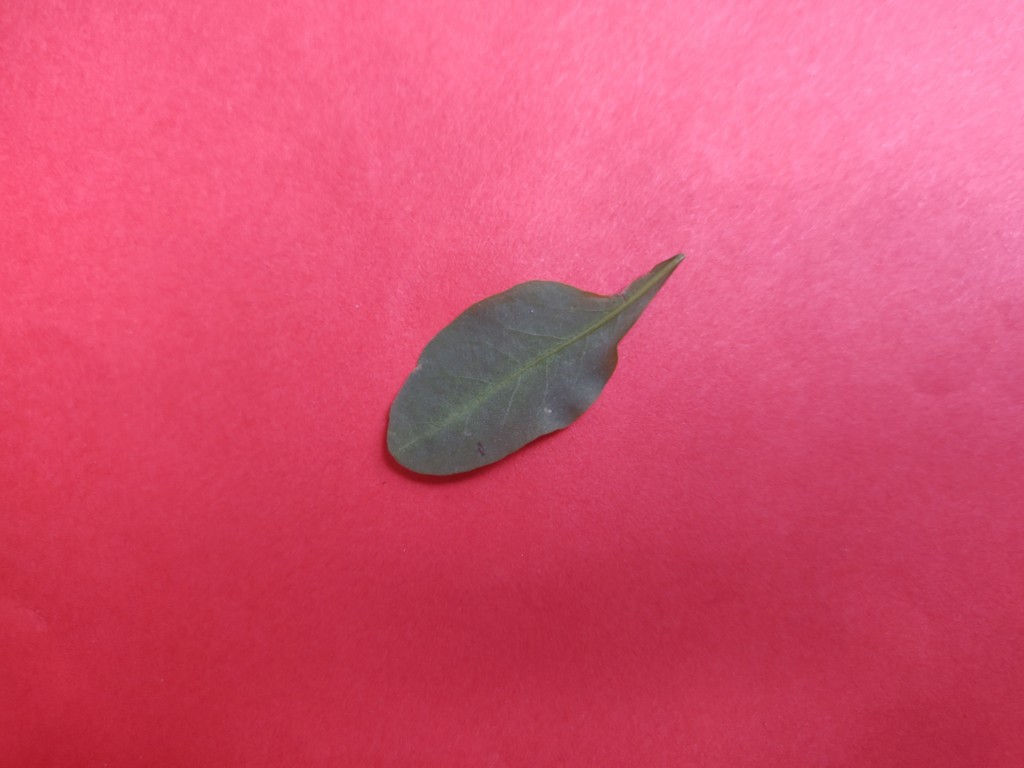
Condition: Healthy
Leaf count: single
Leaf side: back